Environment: real
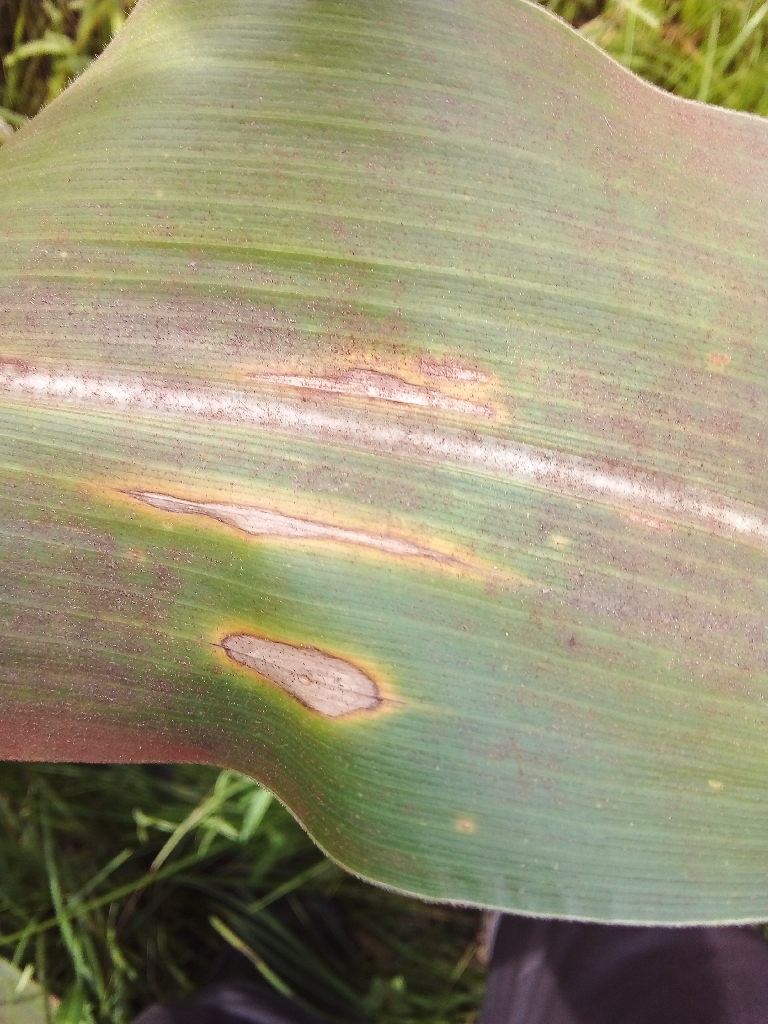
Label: northern_corn_leaf_blight